Yeovil Junction railway station

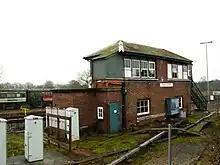
The signal box which closed in March 2012, photo taken in February 2011

The first signal boxes were built in 1875. "Yeovil Junction No. 1" was on the north side of the line at the west of the station, and "Yeovil Junction No. 2" was at the opposite end. When the station was rebuilt in 1908 the No. 1 Box was replaced by a new 60-lever "Yeovil Junction East" situated between the main and branch lines; No. 2 box was extended and renamed "Yeovil Junction West". The latter was damaged in an accident on 20 August 1918 but was rebuilt. At the end of 1949 they were renamed again, the East Box becoming "Yeovil Junction A" and the West Box "Yeovil Junction B".